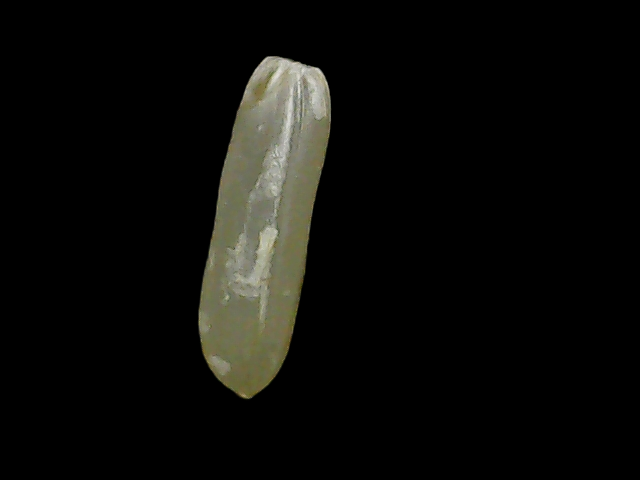
Rice variety: Binadhan19